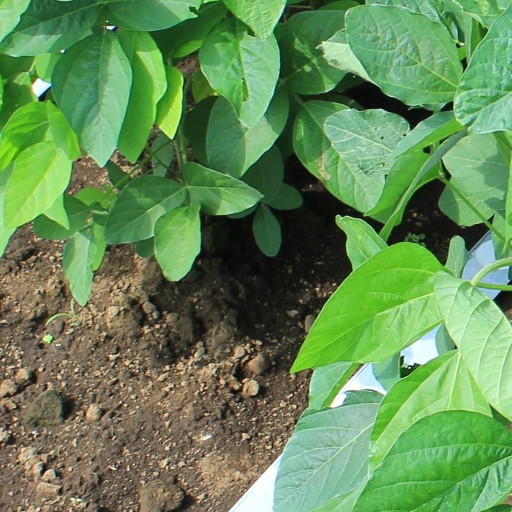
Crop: soybean